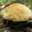
Label: mushroom